Blanc de Hotot

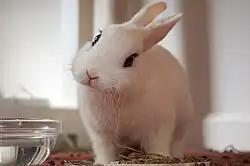
Blanc de Hotot rabbit

The Blanc de Hotot is a medium-sized rabbit breed originally developed in France. It is a compact, thickset white rabbit with spectacle-like black rings around each dark eye. First bred in Hotot-en-Auge, Normandy, France in the early 1900s, the breed spread throughout Europe and into North America by the 1920s. Initially unpopular in the United States, it died out there, and suffered population decline in World War II-era Europe. It began to spread again in the 1960s and 1970s, and was re-imported to the US in 1978. Today it is recognized by the British Rabbit Council and the American Rabbit Breeders Association, but is considered globally endangered, with a listing of "threatened" status by the American Livestock Breeds Conservancy.